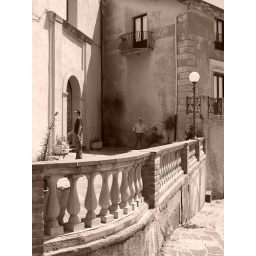
This is by the piazza by Rob's house. Rob is standing at the doors to the church.